The Notorious Lone Wolf

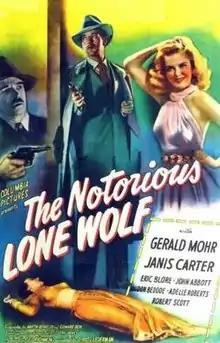
Theatrical release poster

The Notorious Lone Wolf is a 1946 American mystery film directed by D. Ross Lederman and starring Gerald Mohr, Janis Carter and Eric Blore. It is the twelfth Lone Wolf film produced by Columbia Pictures. The picture features Mohr in his inaugural performance as the protagonist detective Lone Wolf alongside Janis Carter and Ian Wolfe as Adam Wainwright, the film's antagonist. The screenplay was written by Martin Berkeley, Edward Dein, and William J. Bowers.